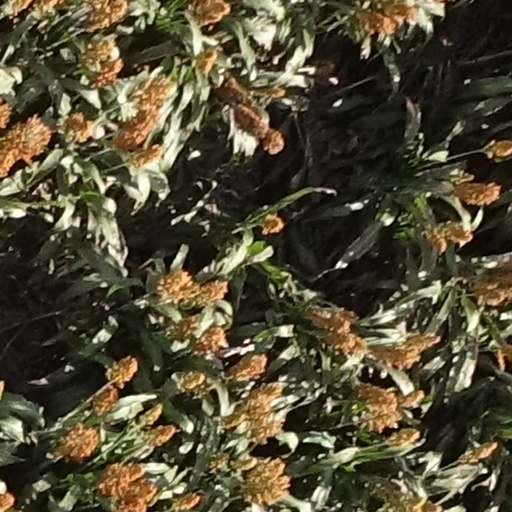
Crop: sorghum